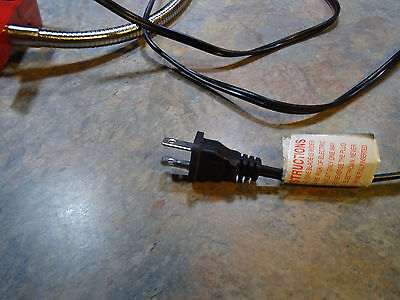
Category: lamp